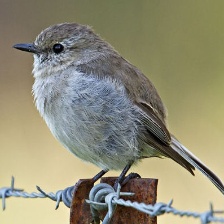
Species: DUSKY ROBIN
Scientific name: MELANODRYAS VITTATA
ImageNet parent category: robin